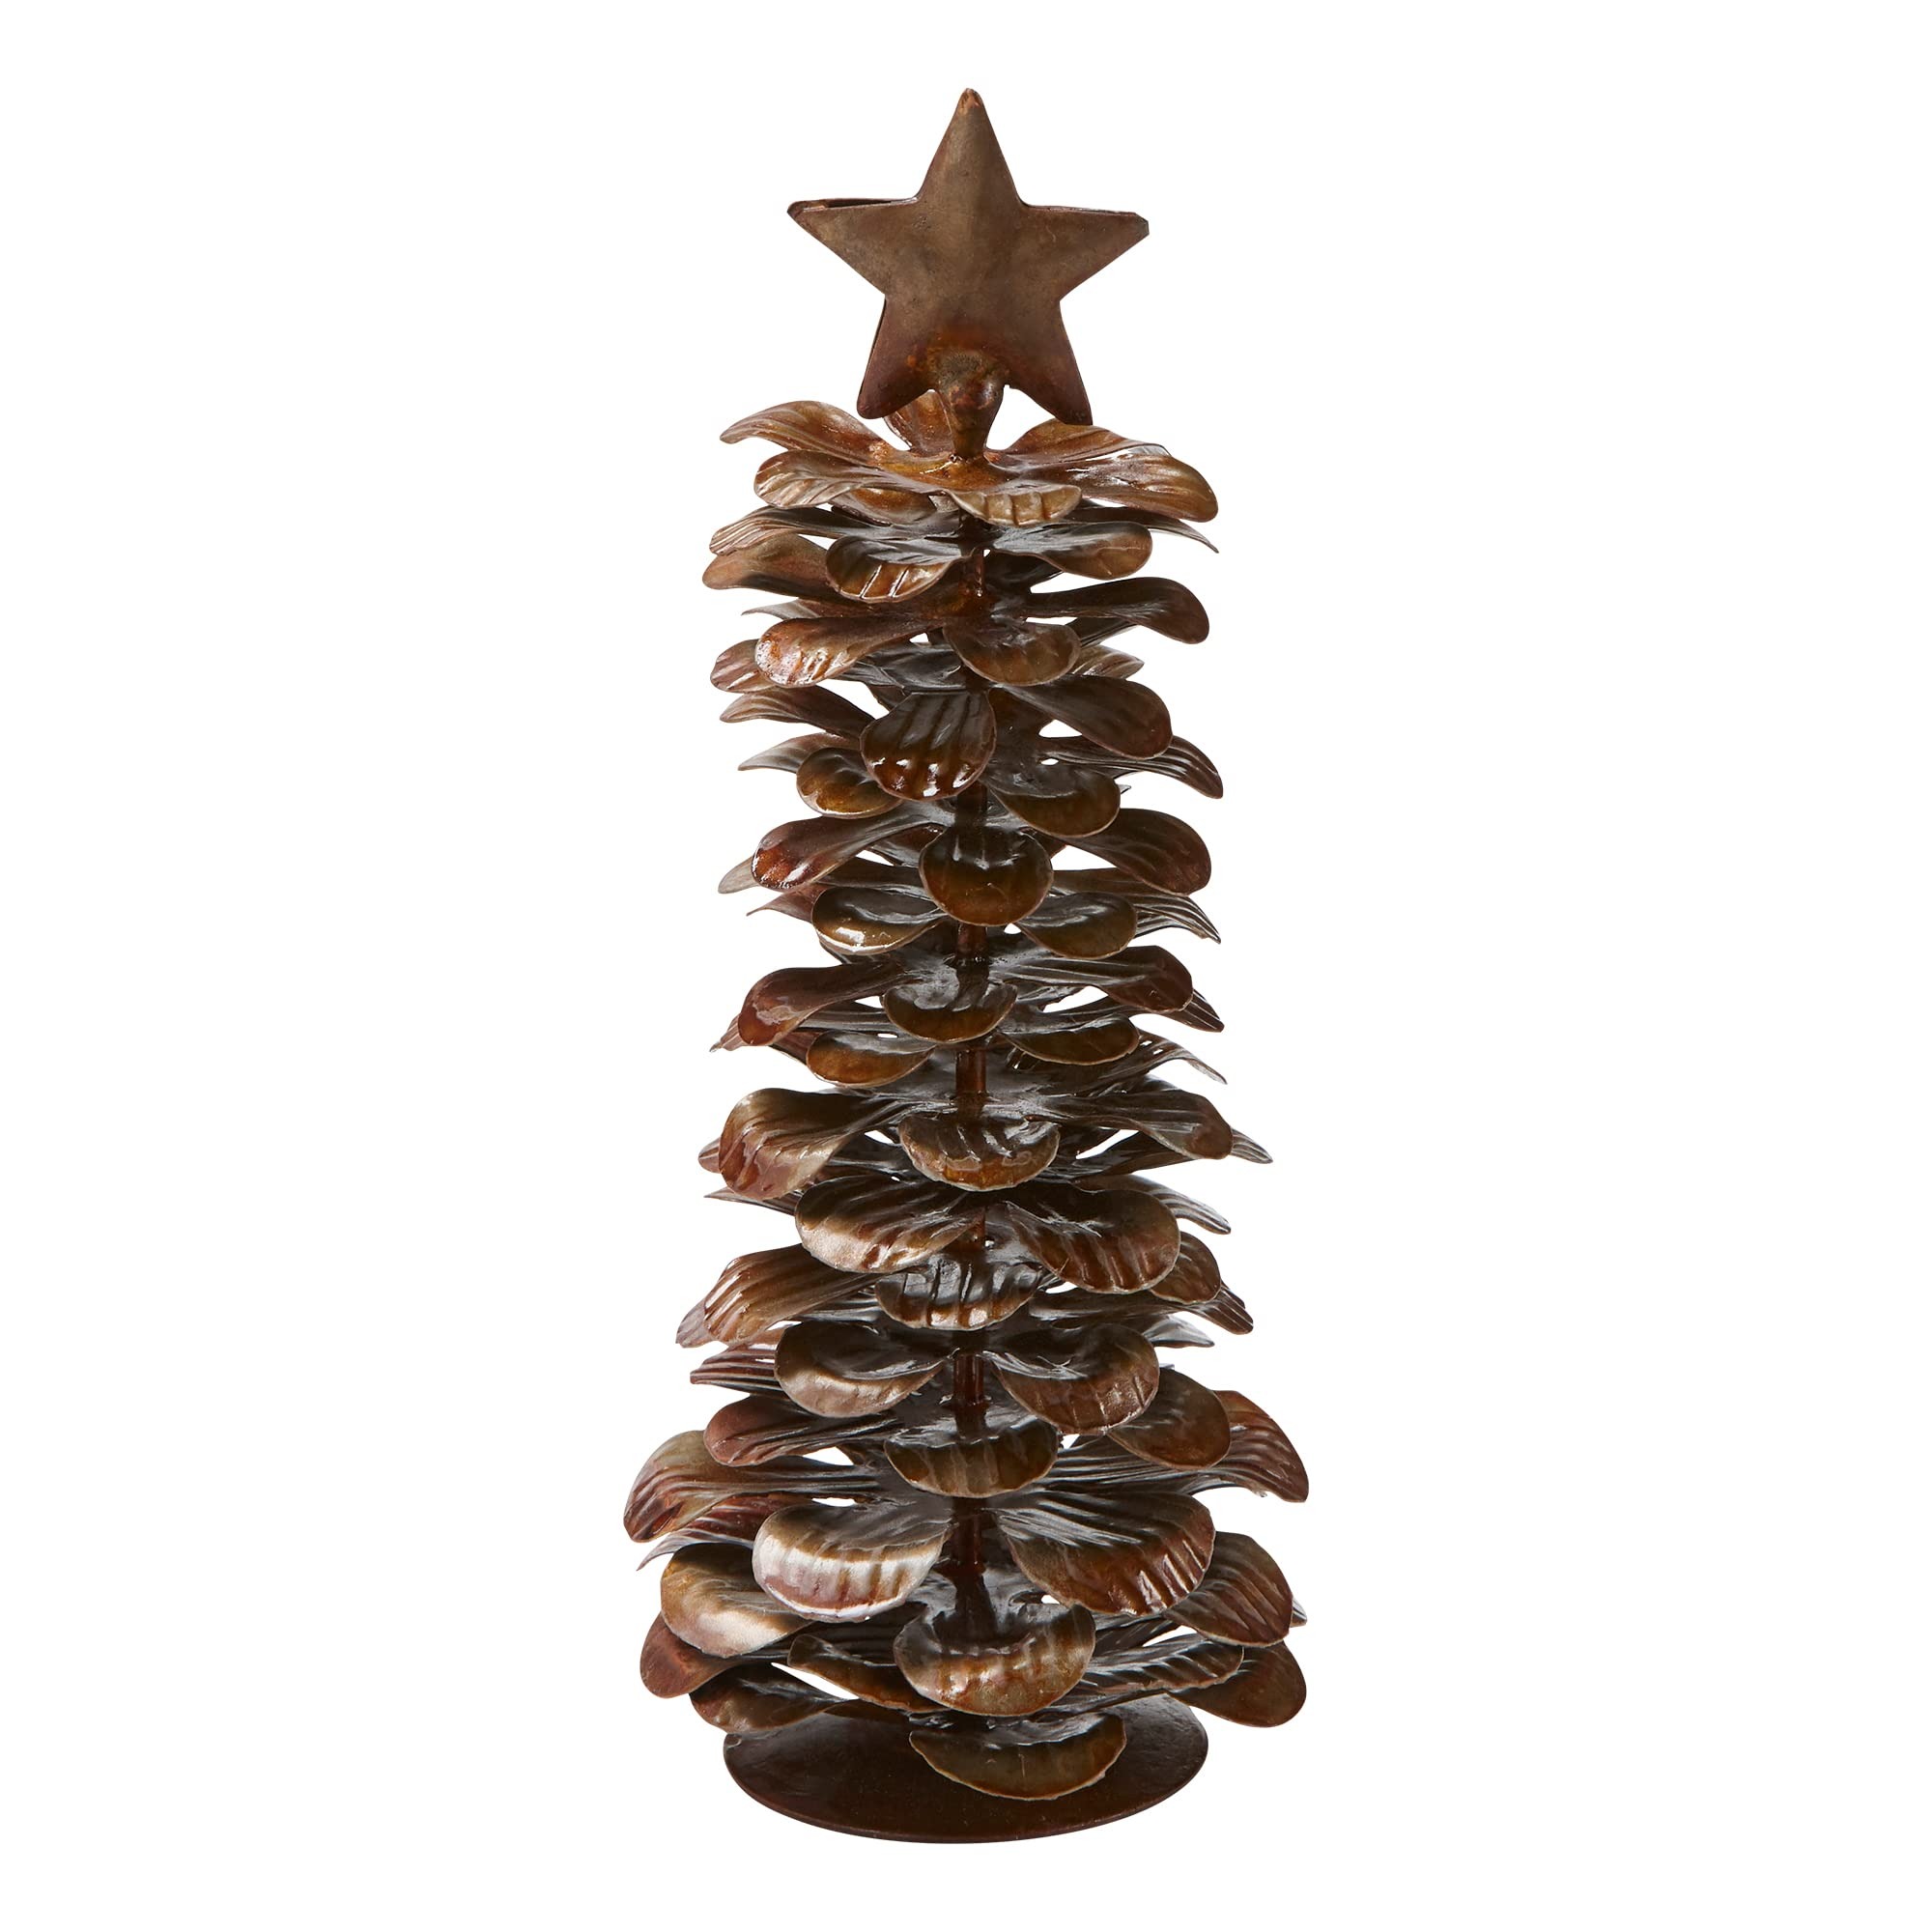
Item Name: tag Pinecone Tree W Star Tall ANITIQU
Bullet Point 1: Handmade from metal. Antique rust finish.
Bullet Point 2: Crafted from metal (iron)
Bullet Point 3: Tree measures 7 inch h x 3 inch l x 3 inch w.
Product Description: These antique trees will add the perfect winter touch to your home. Handmade from metal with an antique rust finish, try grouping both sizes together for a festive vignette.
Value: 1.0
Unit: Count

Price: 17.99